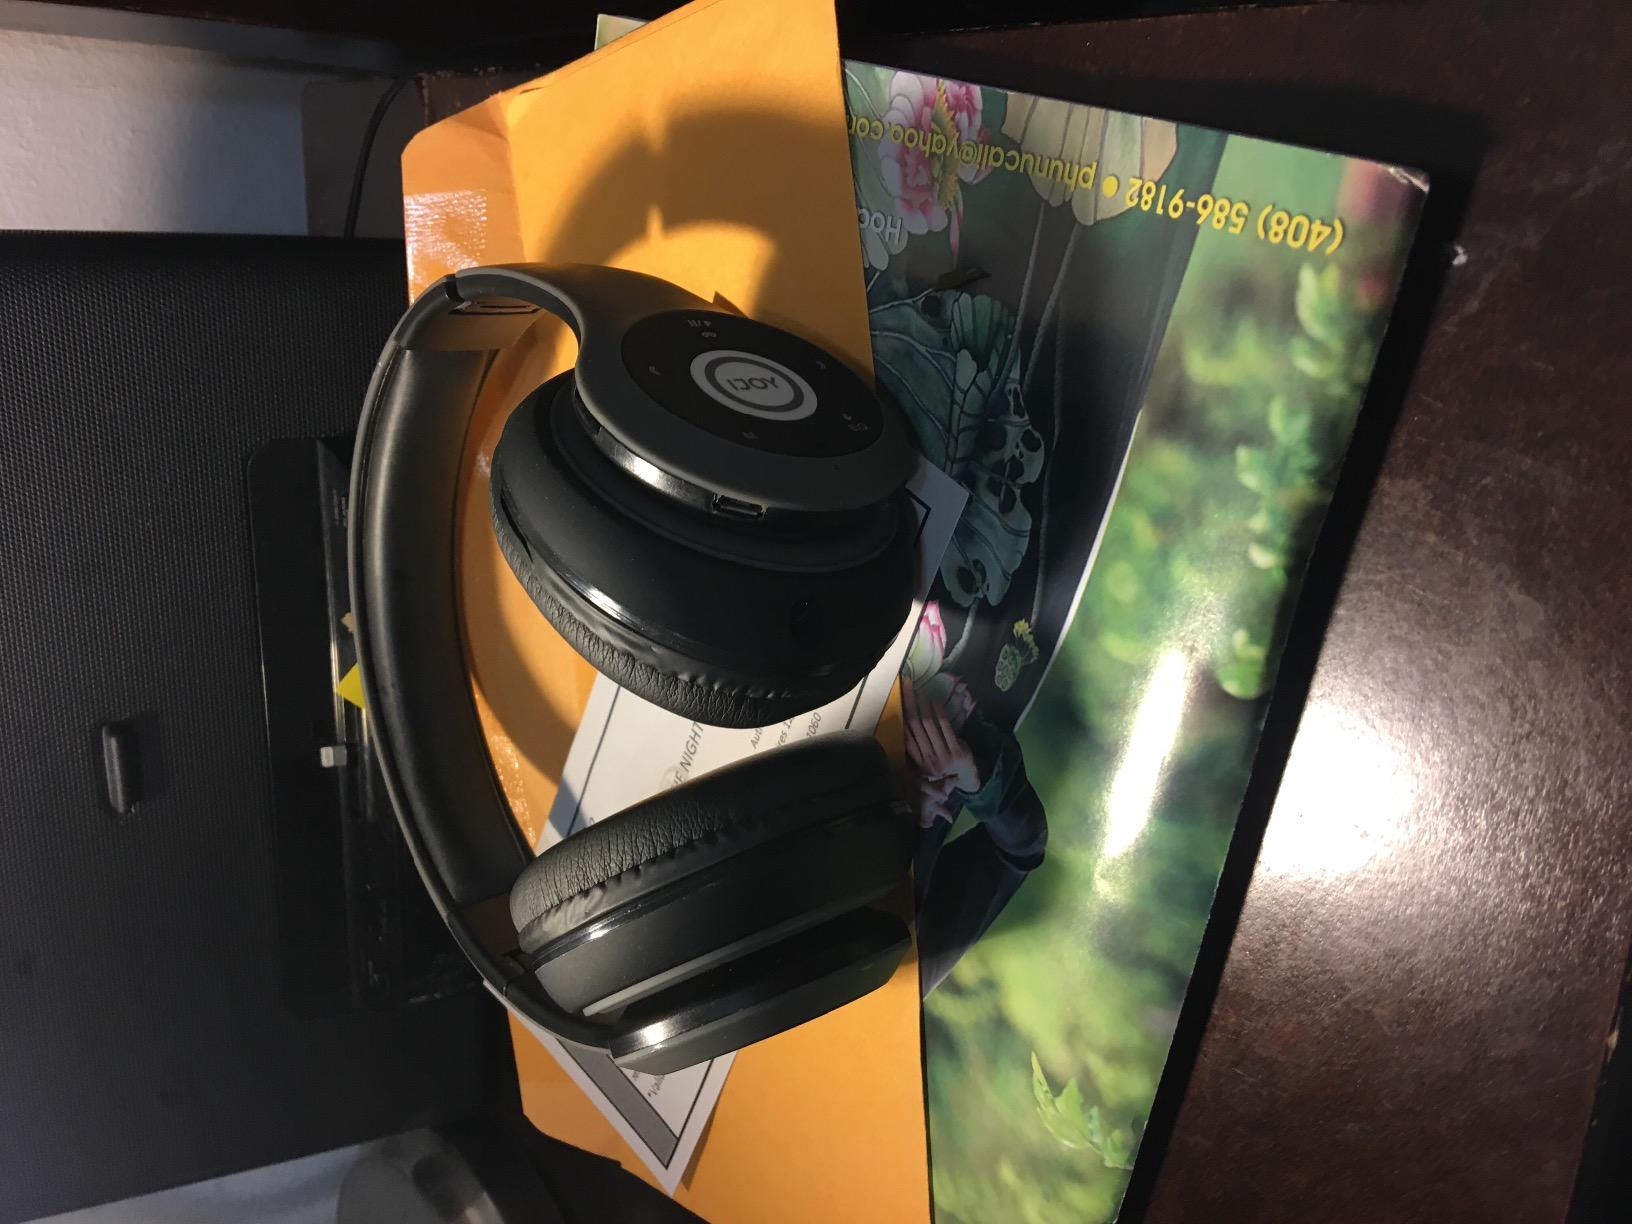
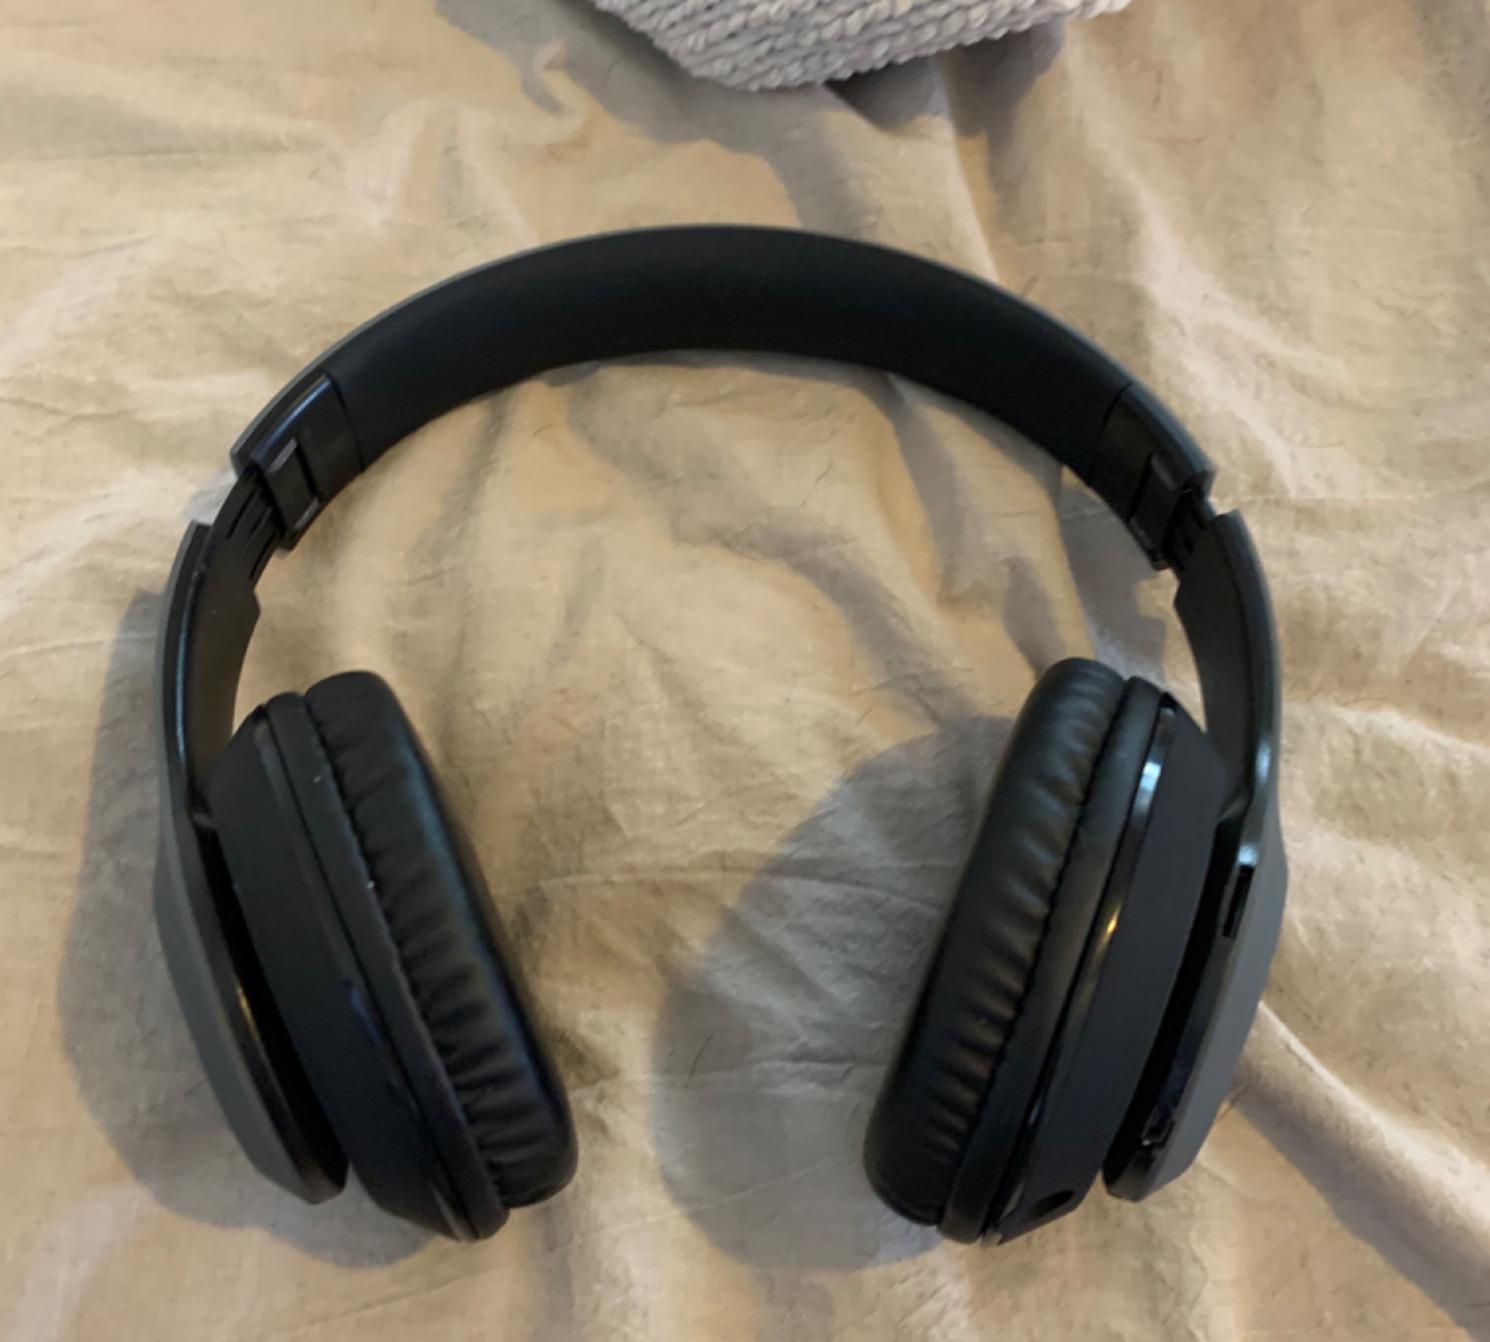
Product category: headphones
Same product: yes